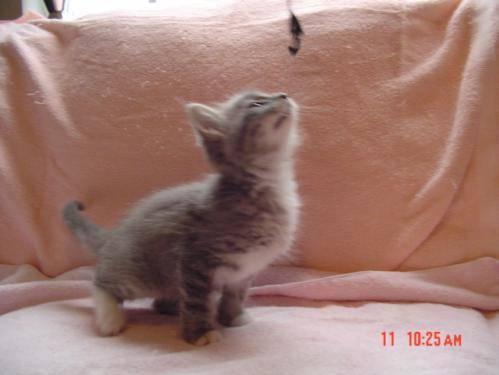
cat